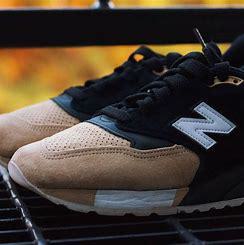
Brand: New
Model: Balance 998